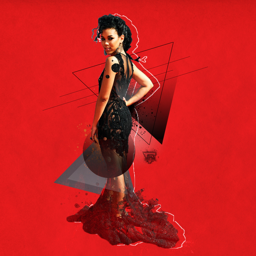
digital art selected for the #